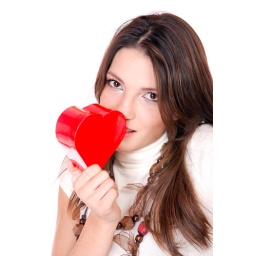
Portrait of a attractive young woman holding a red heart over white background.